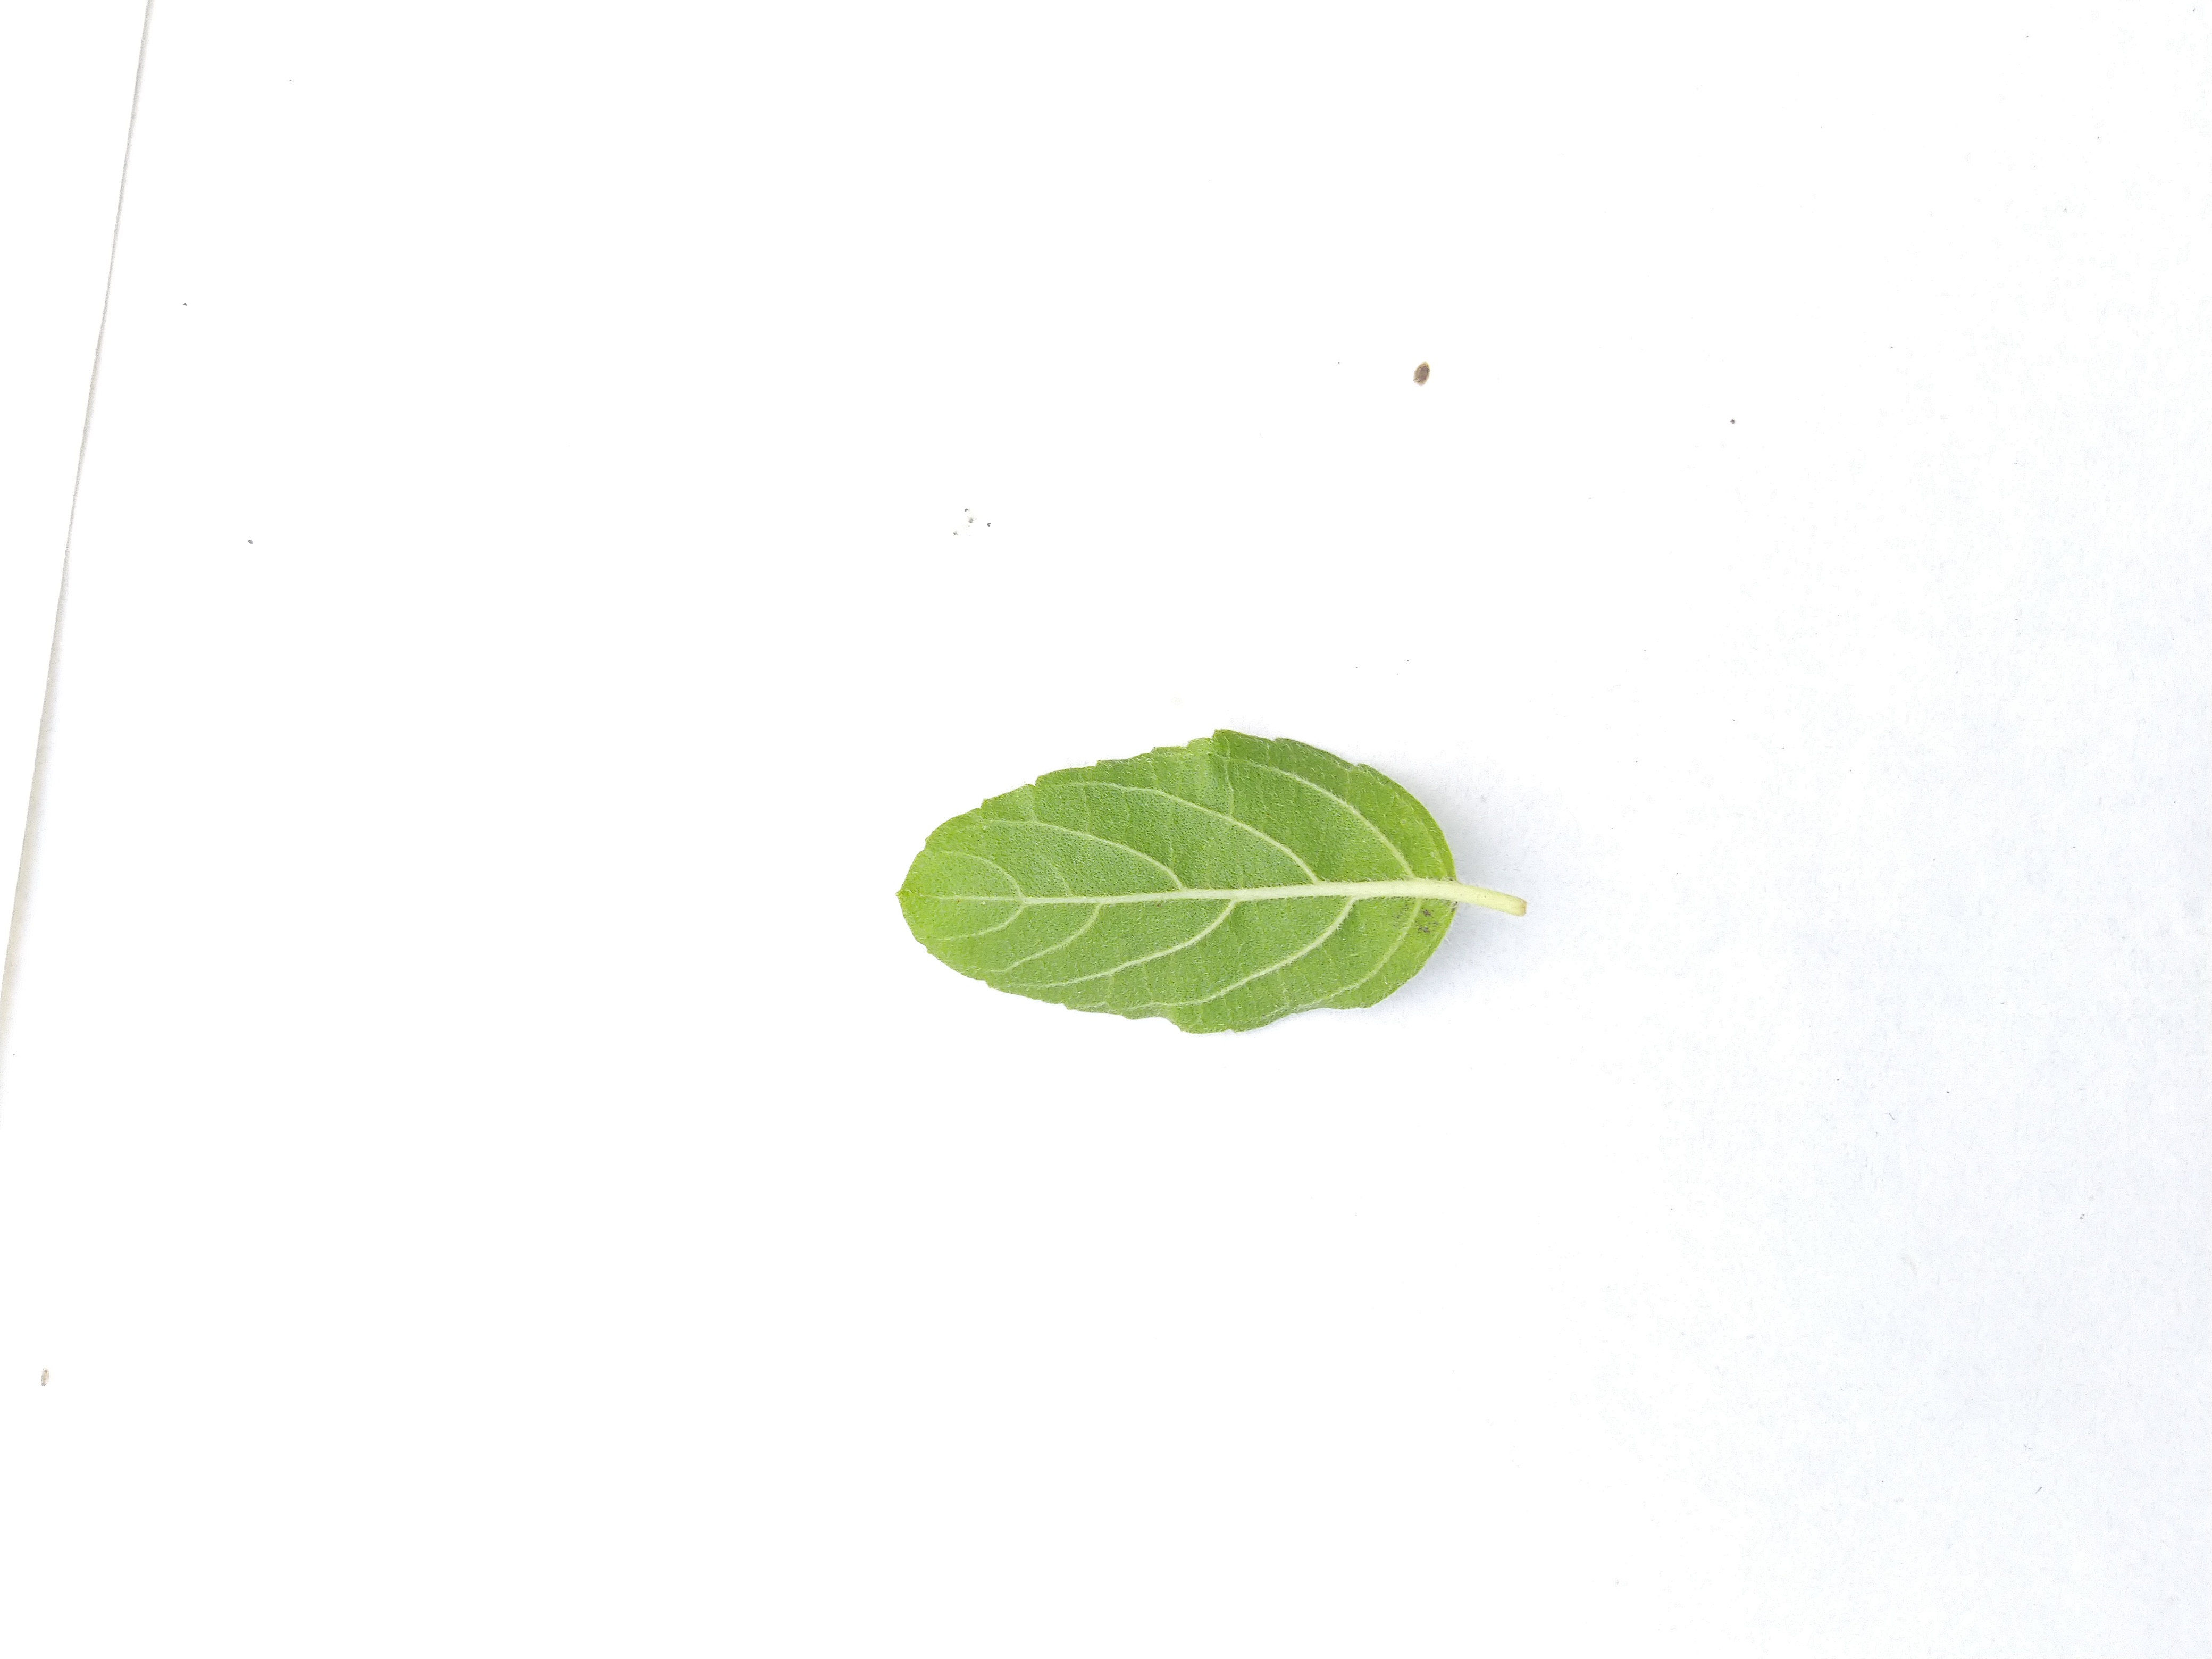
Plant: Tulsi